United States Capitol

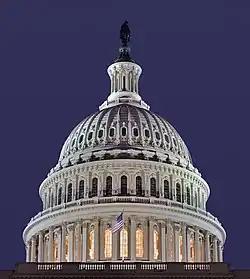
The Capitol dome in 2006

When the Capitol's new dome was finally completed, its massive visual weight, in turn, overpowered the proportions of the columns of the East Portico, built in 1828.